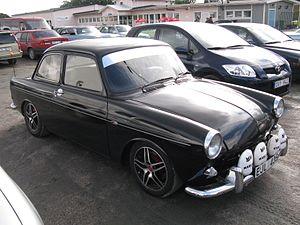
La Volkswagen Type 3, appelé « VW 1500 Type 3 » en France, est née en 1961 afin de servir de remplaçante à la Coccinelle. Entièrement nouveau, ce véhicule a quand même beaucoup de similitudes avec la Coccinelle.